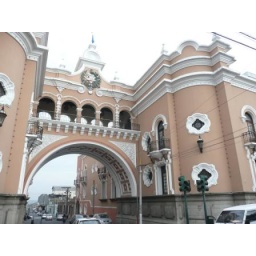
Main post office building in Guatemala City